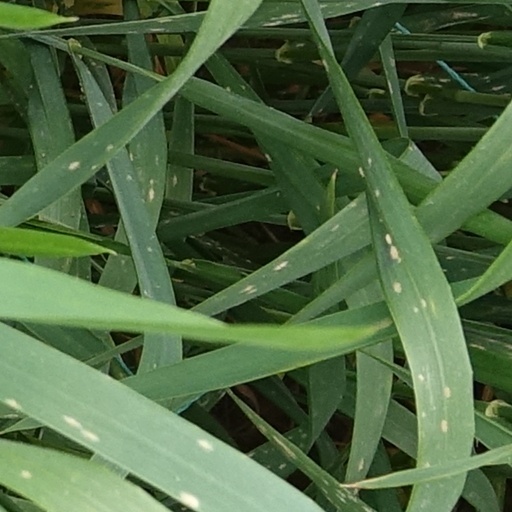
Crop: wheat